Yesspeak Live: The Director's Cut

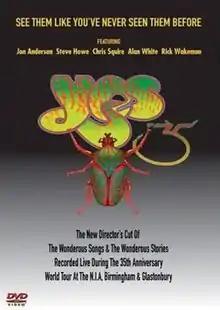

Yesspeak Live: The Director's Cut is a two-disc DVD concert film from the progressive rock band Yes. It was recorded live on their 2003 European tour. The set features two concerts recorded in Birmingham, England, and the Glastonbury Festival, respectively. The concerts also feature interviews with band members and commentary. Excerpts of these concerts were used throughout the 2004 documentary "Yesspeak".